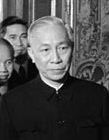
เล ดึ๊ก เถาะ

ไฟล์:LeDucTho1973.jpg|thumbnail|เล ดึ๊ก เถาะเมื่อ พ.ศ. 2516
เล ดึ๊ก เถาะ () เป็นสมาชิกอาวุโสของพรรคคอมมิวนิสต์เวียดนาม และเป็นผู้ที่เข้าร่วมการเจรจาจนเกิดข้อตกลงสันติภาพปารีส ที่ยุติการแทรกแซงทางทหารของสหรัฐในสงครามเวียดนาม
เถาะเกิดเมื่อ 14 ตุลาคม พ.ศ. 2454 ที่จังหวัดห่านาม บิดาเป็นเจ้าหน้าที่ของรัฐบาลอาณานิคมฝรั่งเศส เถาะเข้าร่วมในการต่อต้านฝรั่งเศสโดยเป็นผู้ร่วมก่อตั้งพรรคคอมมิวนิสต์อินโดจีน เคยถูกจับและถูกจำคุกหลายปี เมื่อถูกปล่อยตัวจึงเข้าร่วมกับโฮจิมินห์ เขาเป็นคณะกรรมการกลางของพรรคคอมมิวนิสต์ที่รับผิดชอบสาขาพรรคในภาคใต้
ในปี พ.ศ. 2516 เถาะได้รับรางวัลโนเบลสาขาสันติภาพ ร่วมกับเฮนรี คิสซินเจอร์ แต่เขาปฏิเสธรับรางวัลดังกล่าว
เถาะมีบทบาทสำคัญในการรุกรานกัมพูชาเมื่อ พ.ศ. 2521 และต่อต้านการปฏิรูปเศรษฐกิจ ผลของแรงกดดันจากนานาชาติทำให้เขาต้องออกจากคณะกรรมการกลางใน พ.ศ. 2529 เถาะเสียชีวิตเมื่อ 13 ตุลาคม พ.ศ. 2533 ซึ่งทำให้เวียดนามยอมอ่อนข้อในปัญหากัมพูชา

== อ้างอิง ==
* ไมเคิล ลีเฟอร์. พจนานุกรมการเมืองสมัยใหม่ในเอเชียตะวันออกเฉียงใต้. กรุงเทพฯ : สำนักพิมพ์มหาวิทยาลัยธรรมศาสตร์, 2548, หน้า 509-510.
หมวดหมู่:นักการเมืองเวียดนาม
หมวดหมู่:บุคคลจากจังหวัดห่านาม
หมวดหมู่:ผู้ได้รับรางวัลโนเบลสาขาสันติภาพ